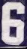
Number: 6